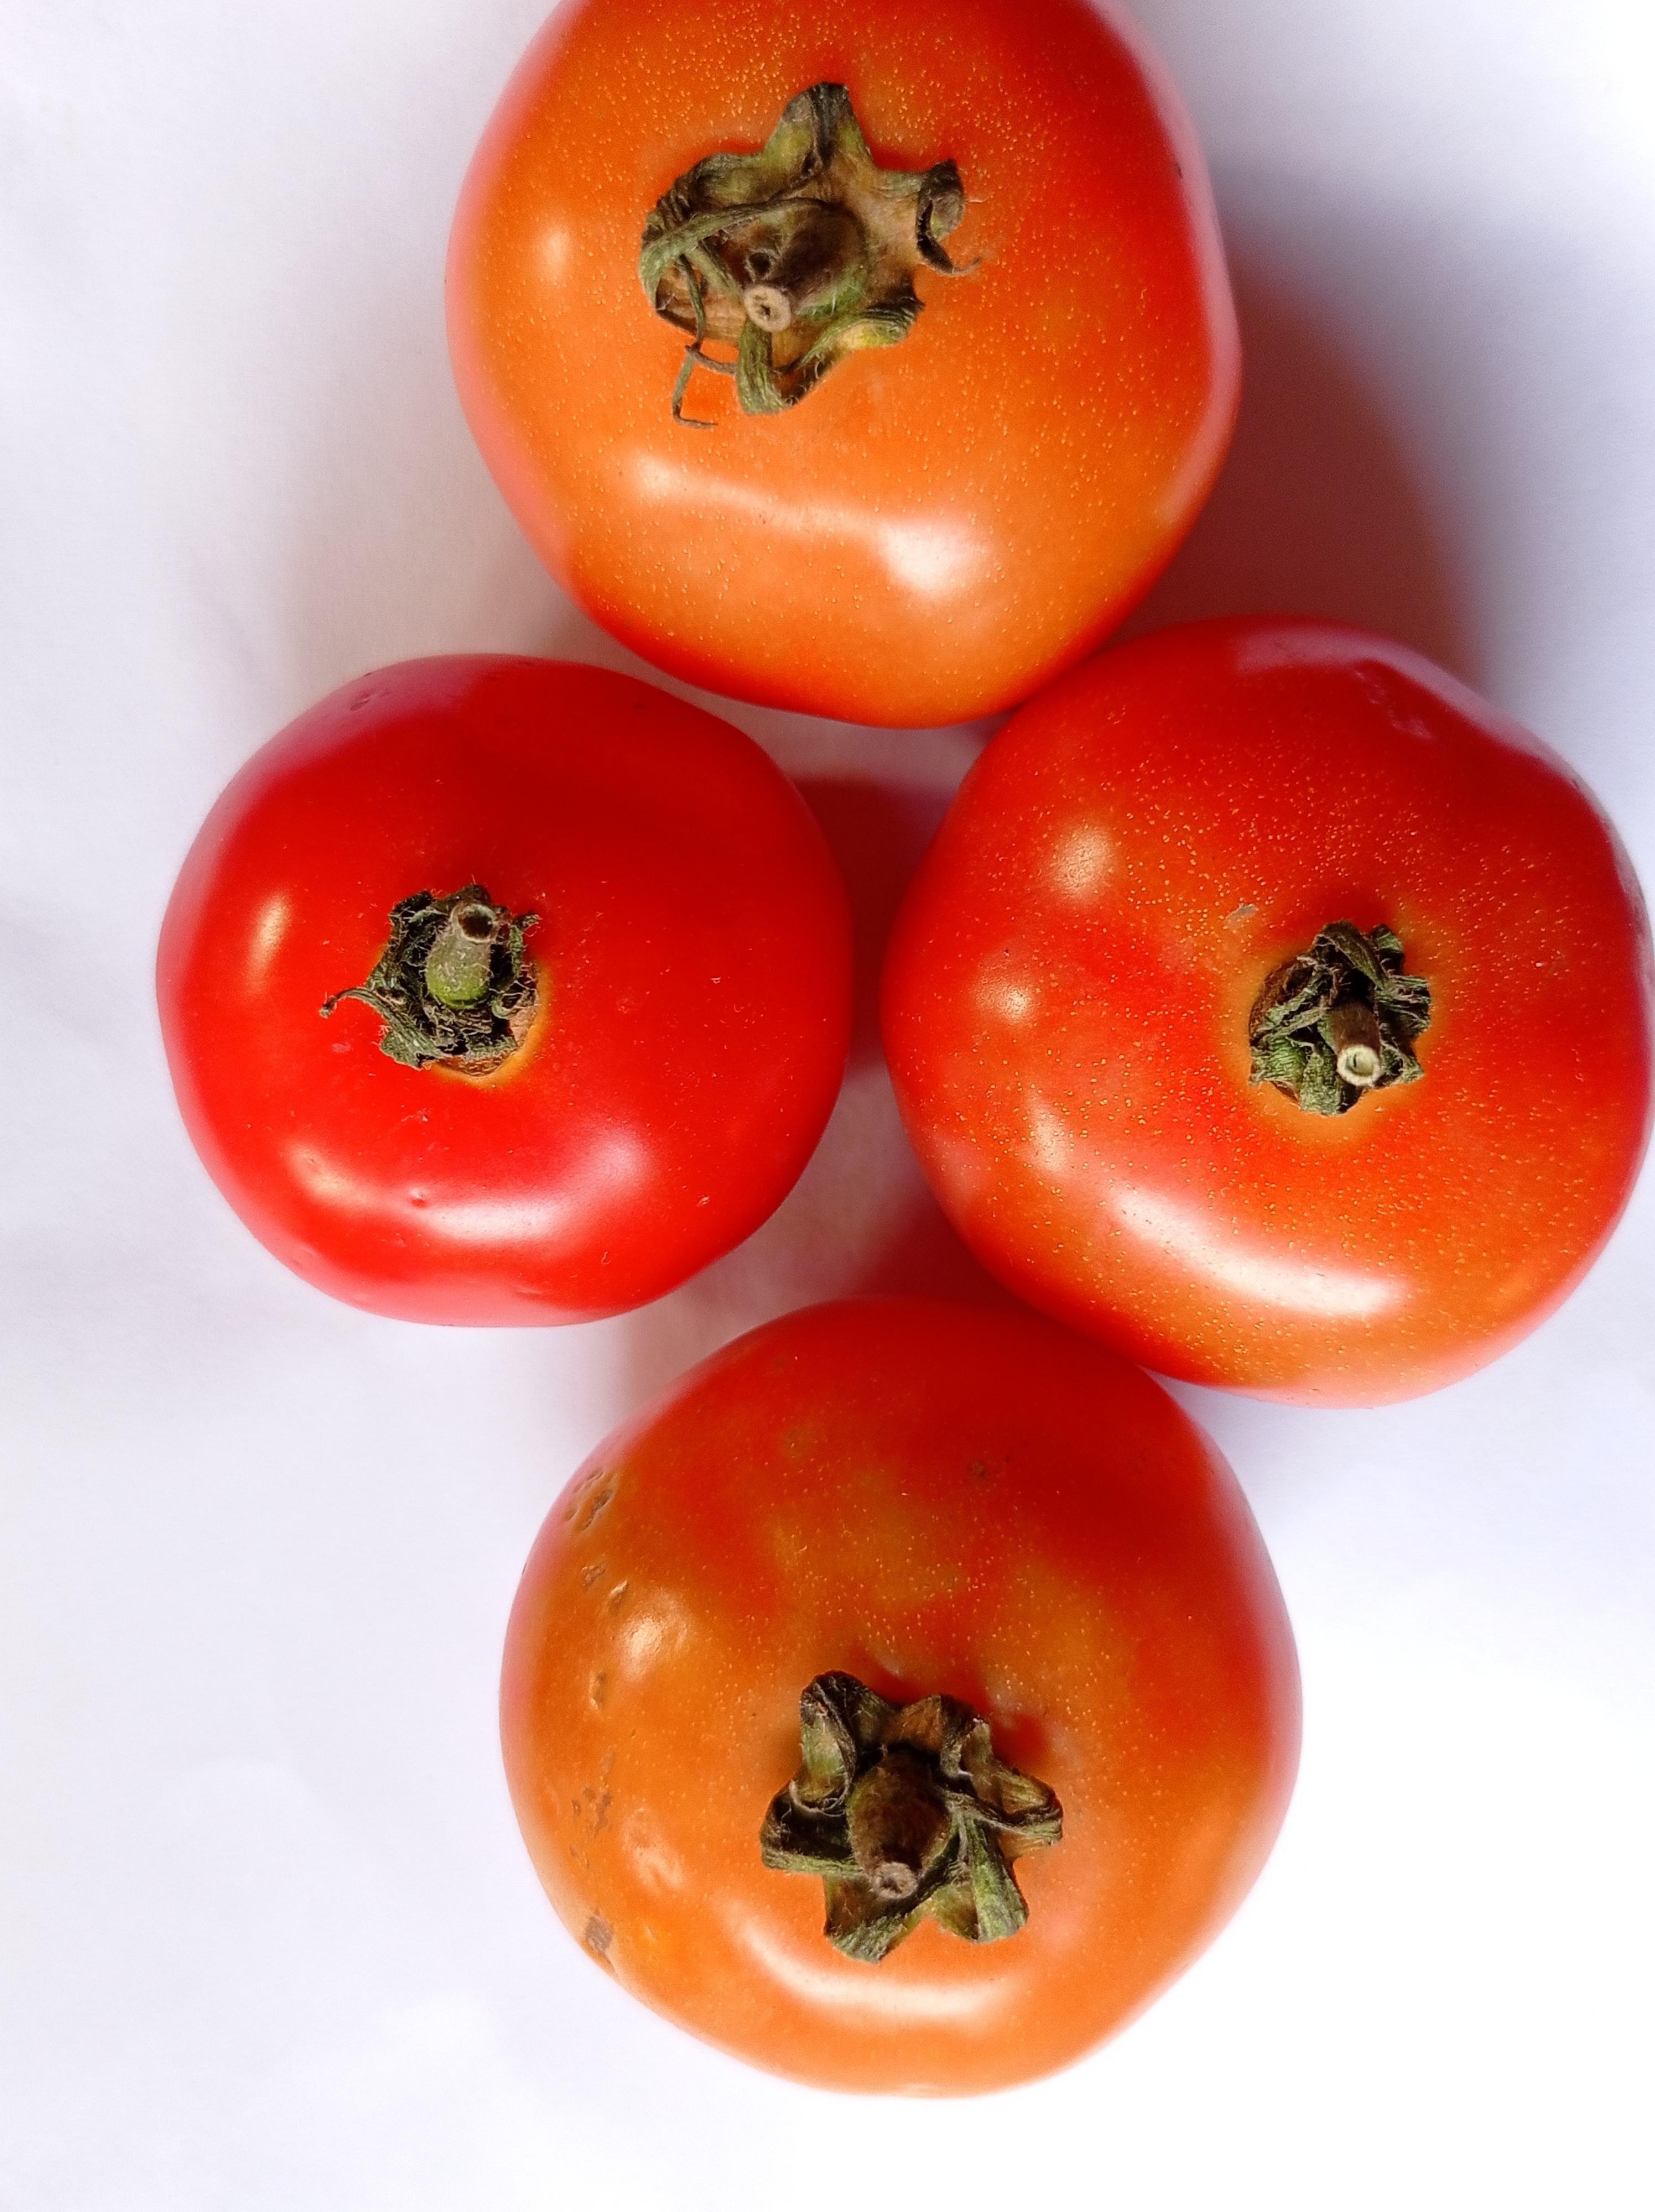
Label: Fresh